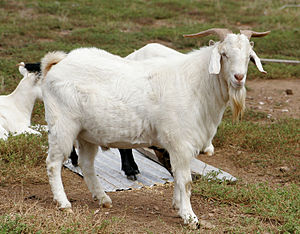
Ged / Galleri
Geden, også kaldet tamgeden, er et husdyr, der tilhører underfamilien Caprinae i familien Bovidae. Den nedstammer fra bezoargeden, der for 8000-9000 år siden var et af de første dyr, der blev domesticeret af mennesket. Geden blev brugt som trækdyr, gedeost blev fremstillet af mælken, skind og uld blev brugt til tøj, og kødet blev spist. Ulden kunne dog kun udnyttes fra de langhårede racer. I gamle dage blev også knoglerne brugt til fremstilling af forskellige redskaber.